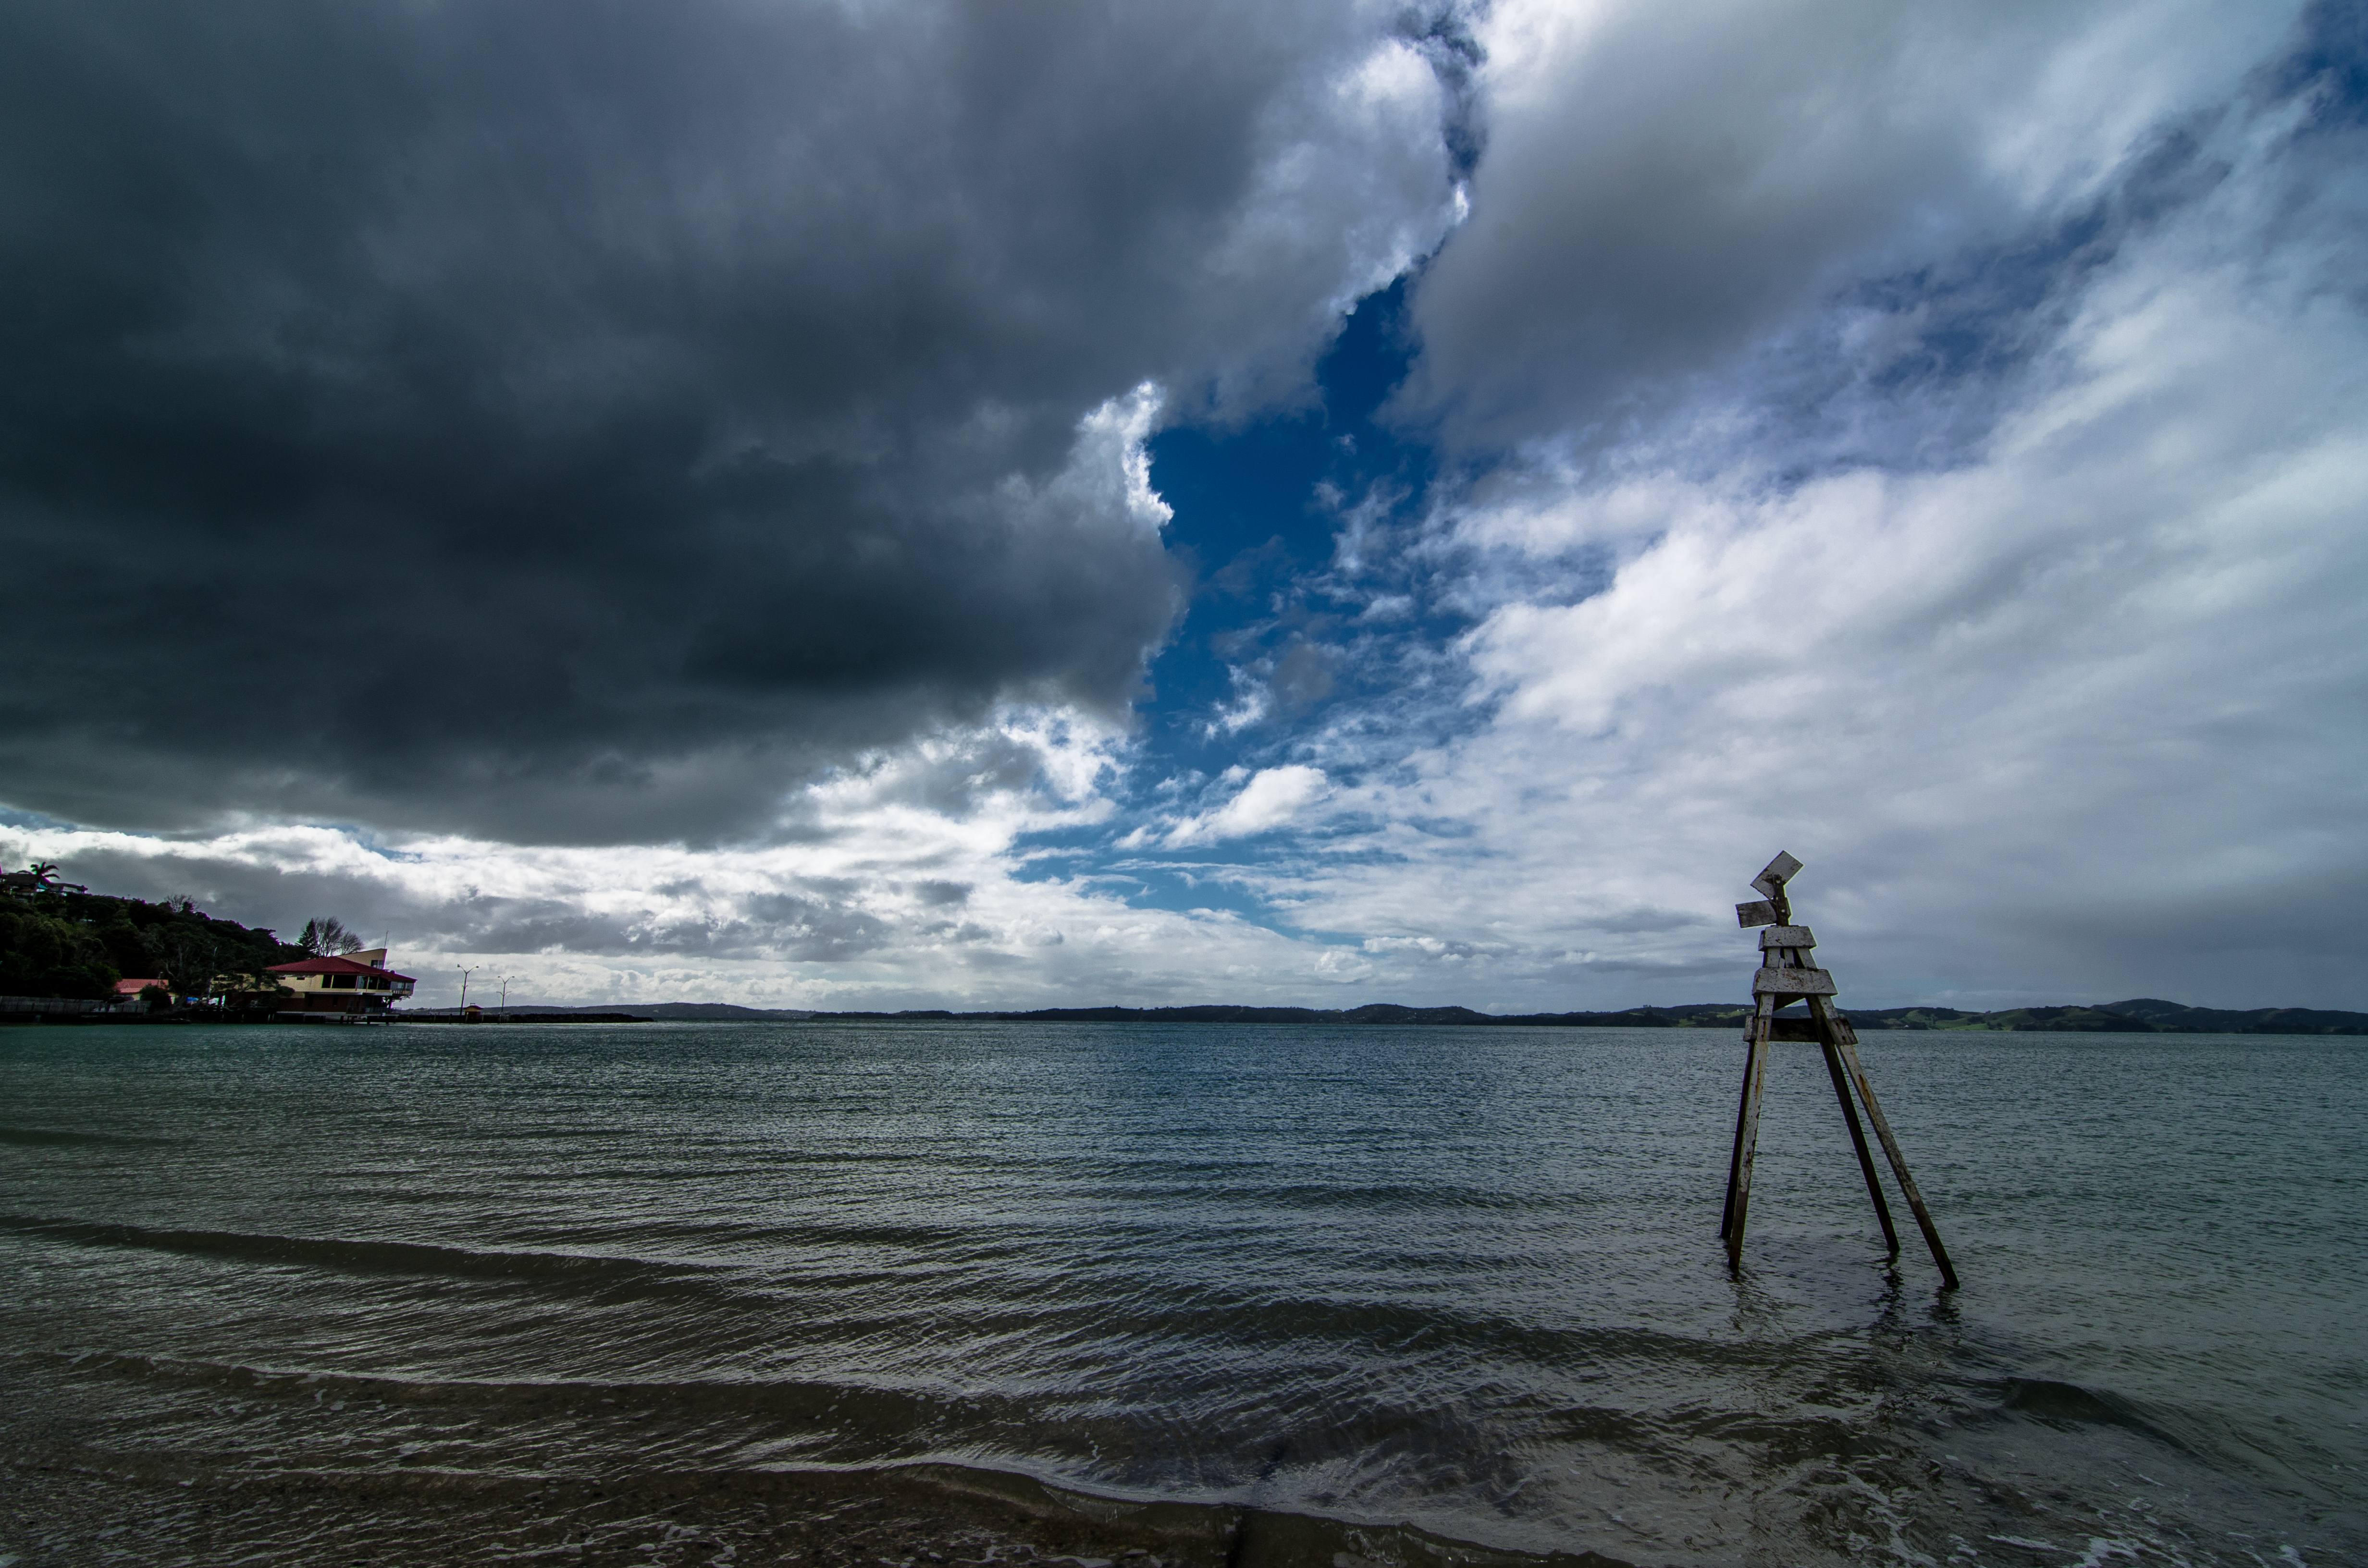
beach, sea, coast, ocean, horizon, cloud, sky, shore, wave, wind, dusk, tower, weather, bay, nikon, body of water, clouds, newzealand, d5100, auckland, meteorological phenomenon, wind wave